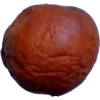
Label: apples